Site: brandenburg
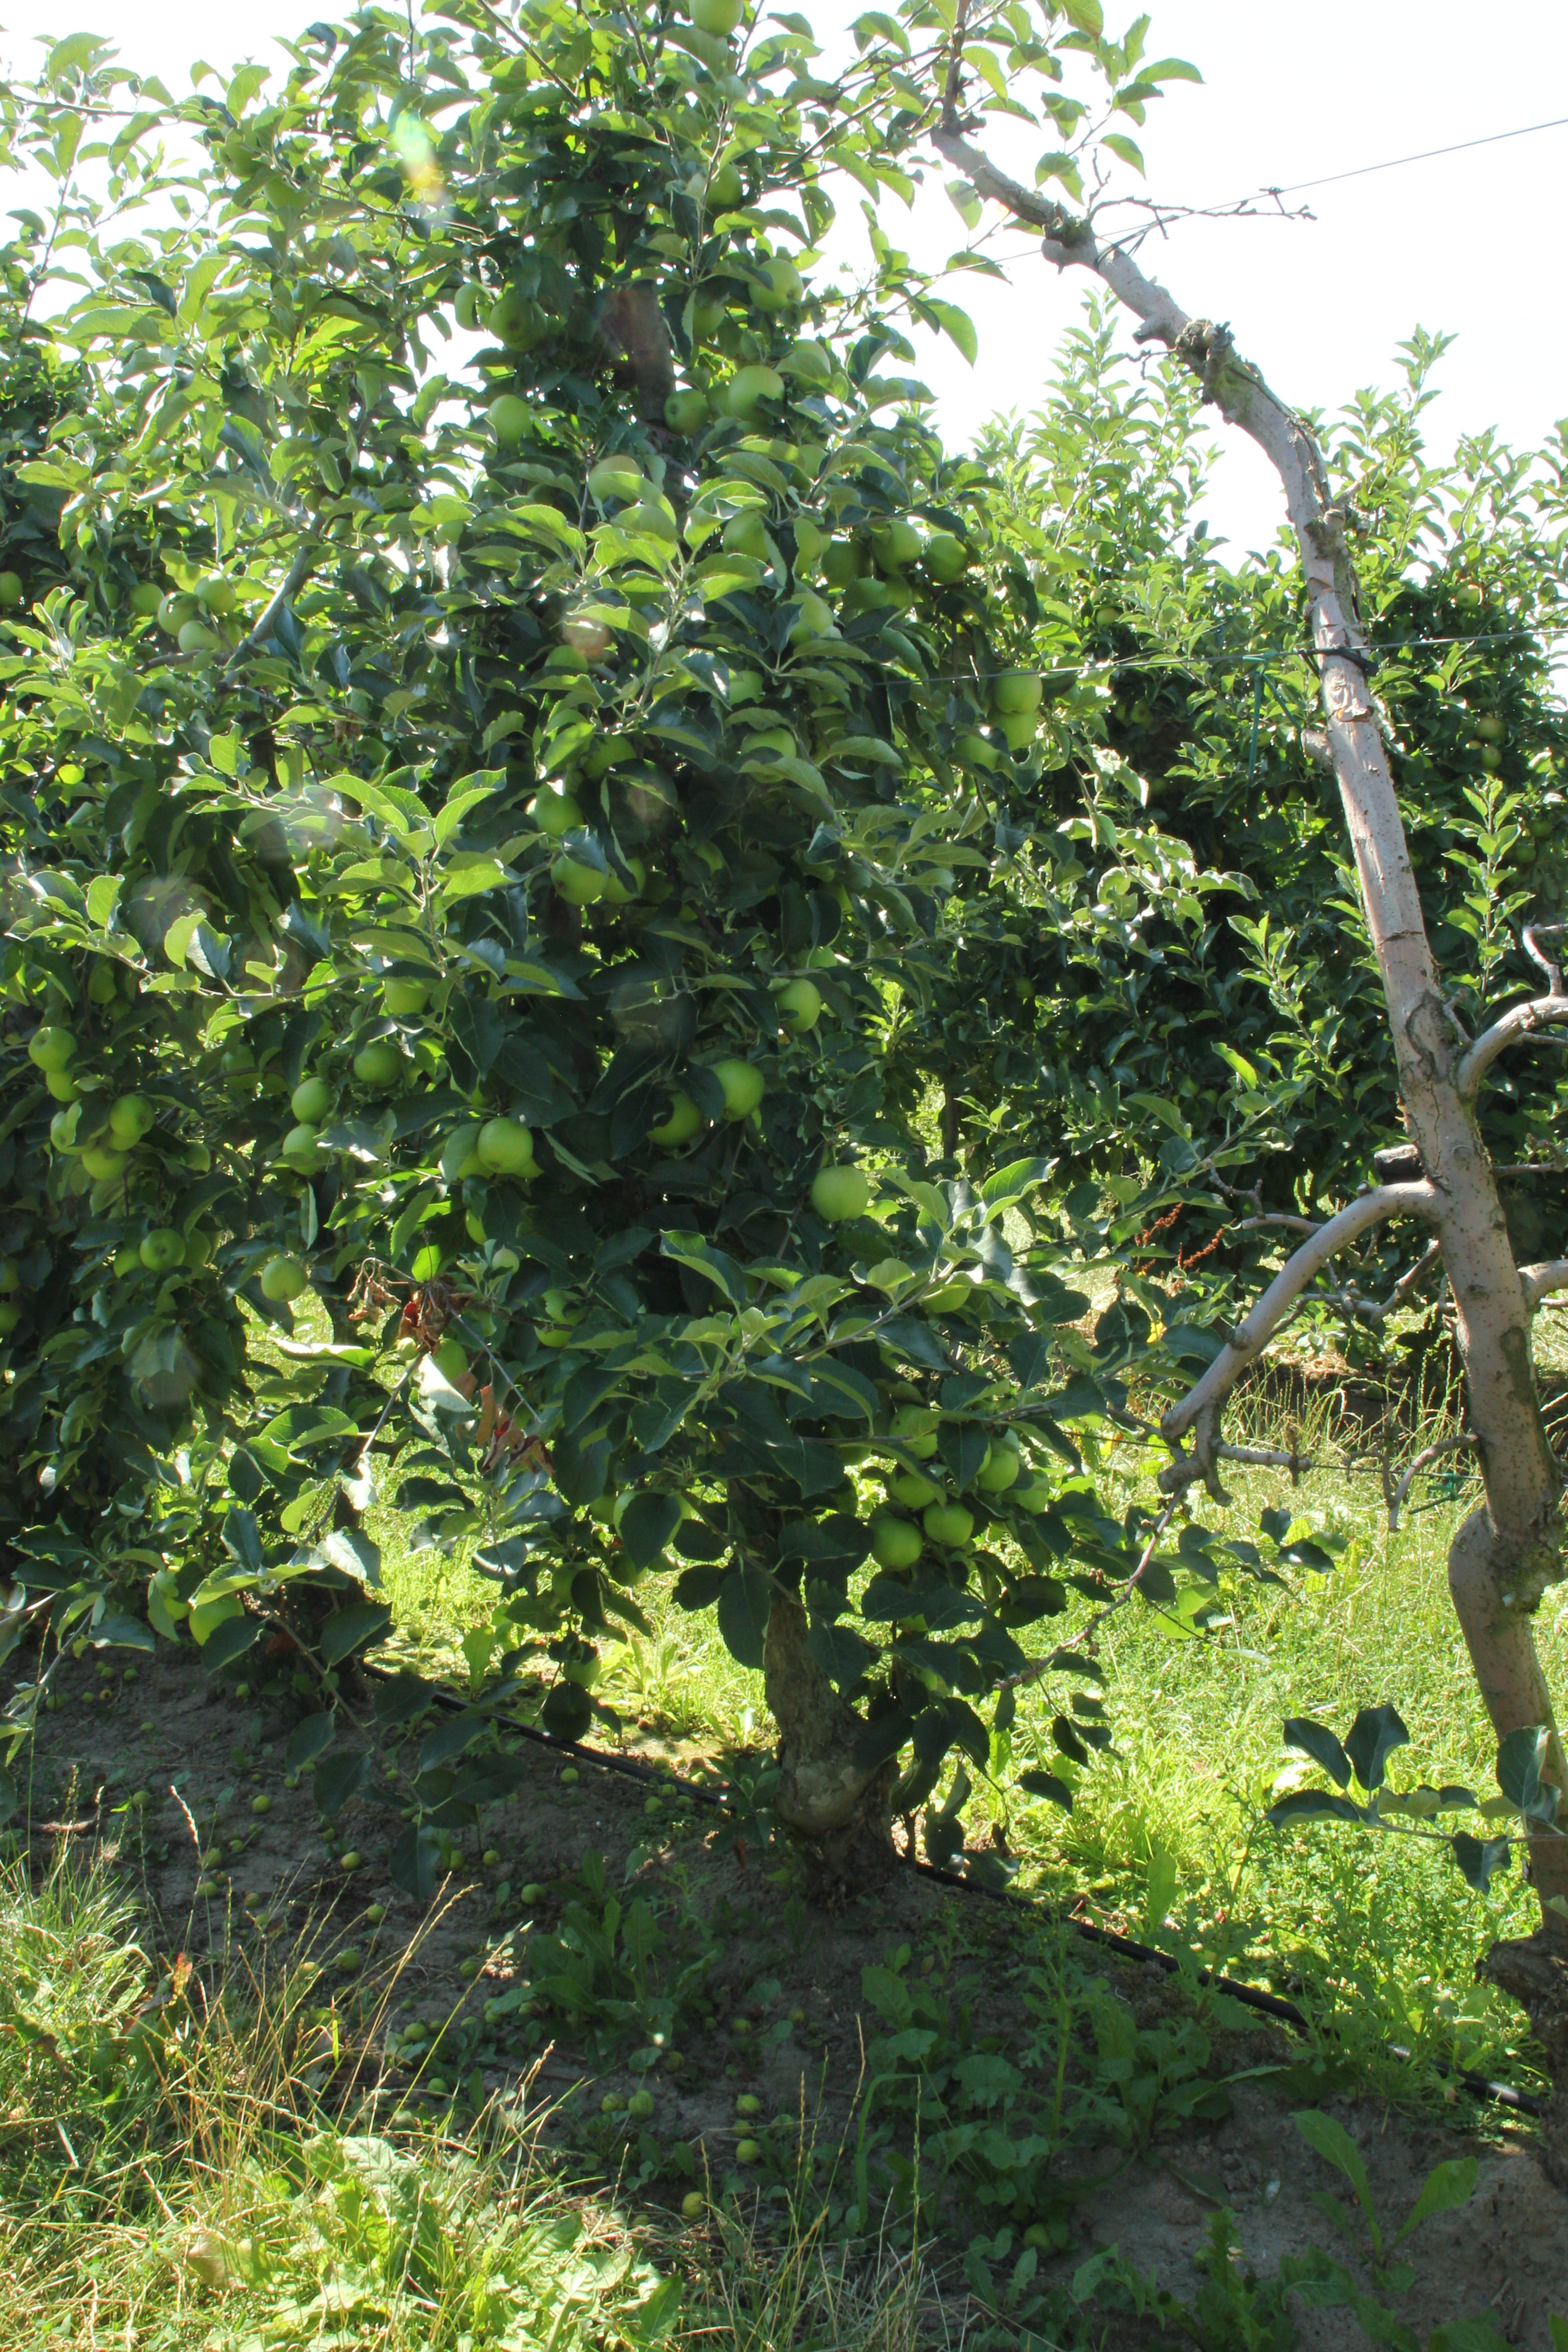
Growth stage (BBCH 77): Development of fruit